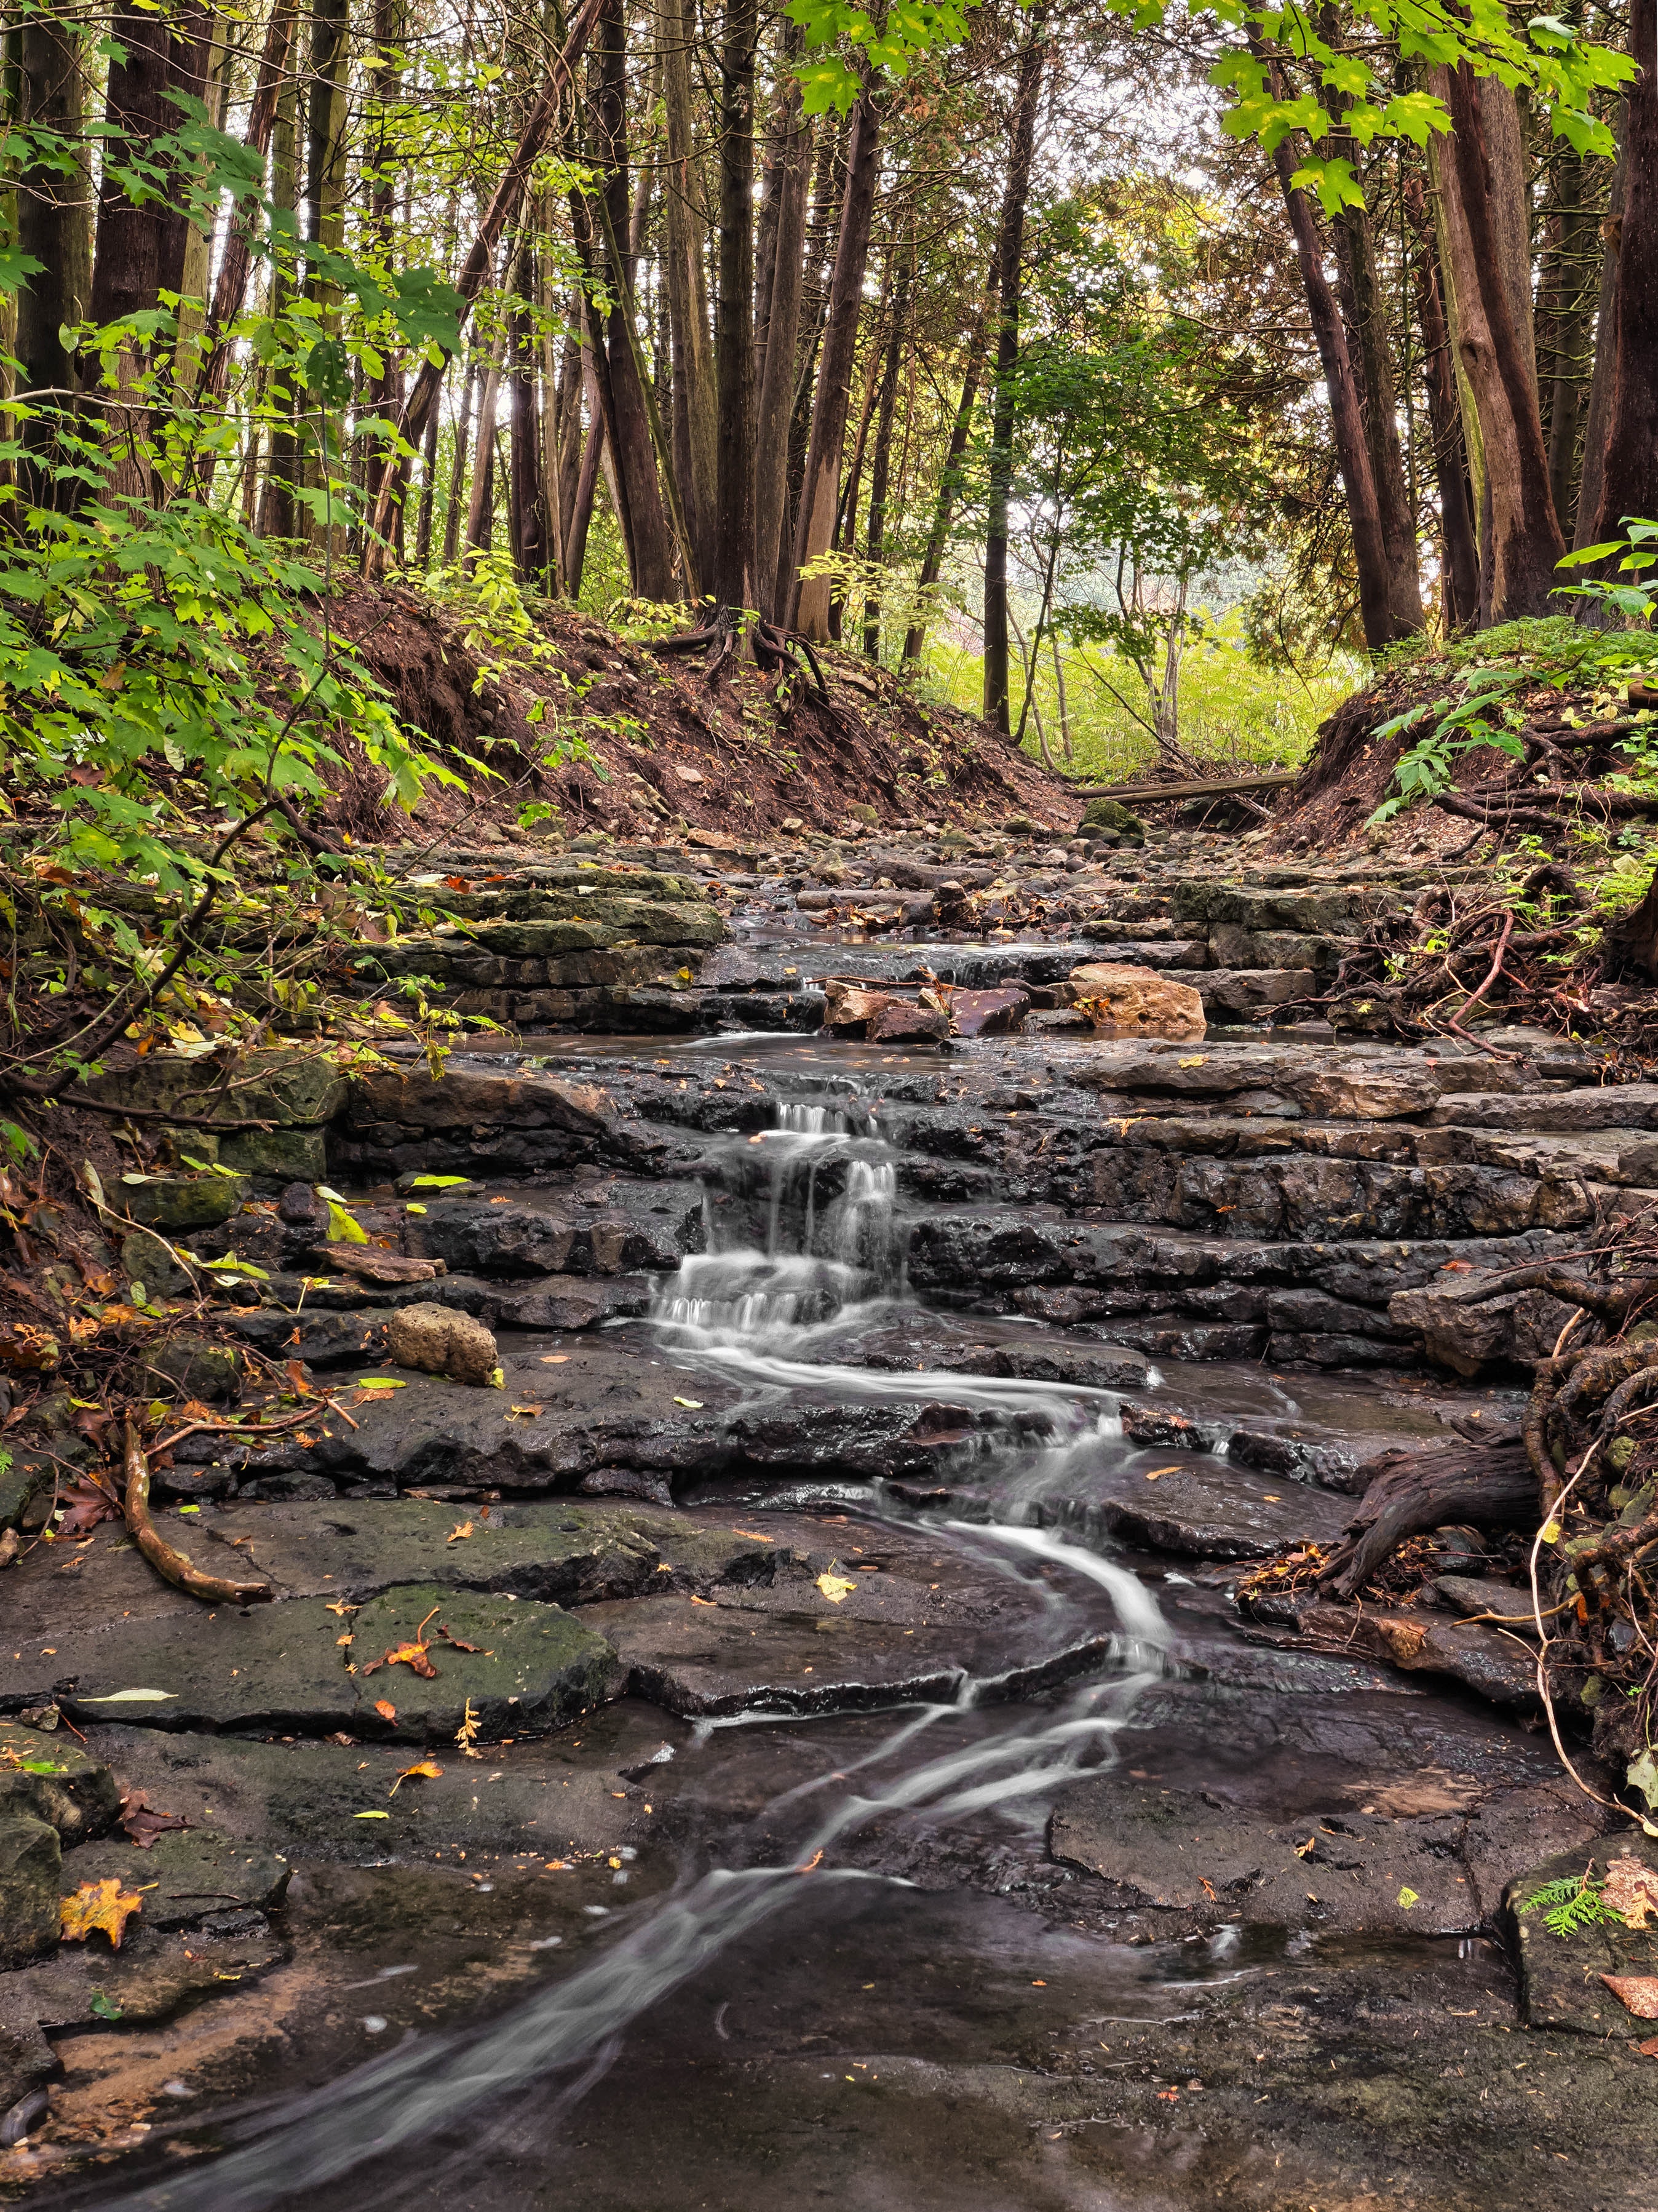
nature, tree, natural environment, natural landscape, vegetation, nature reserve, forest, water, stream, watercourse, woodland, wilderness, old growth forest, creek, biome, state park, jungle, leaf, rainforest, water resources, riparian forest, trail, Northern hardwood forest, plant, rock, woody plant, riparian zone, valdivian temperate rain forest, branch, temperate broadleaf and mixed forest, river, tropical and subtropical coniferous forests, wildlife, deciduous, national park, trunk, swamp, sunlight, wetland, root, wood, temperate coniferous forest, path, autumn, moss, ravine, road, fluvial landforms of streams, tributary